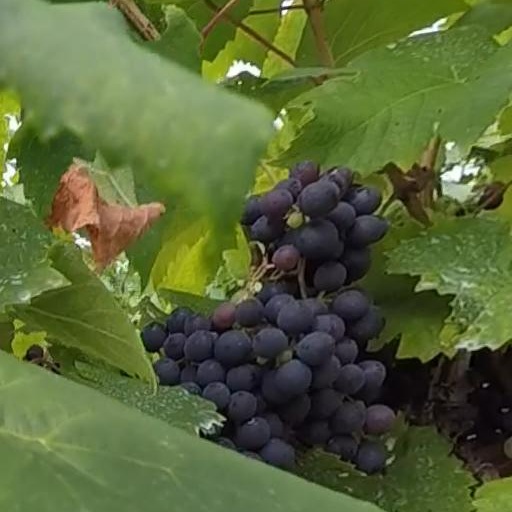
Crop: grape